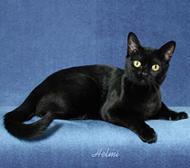
Bombay